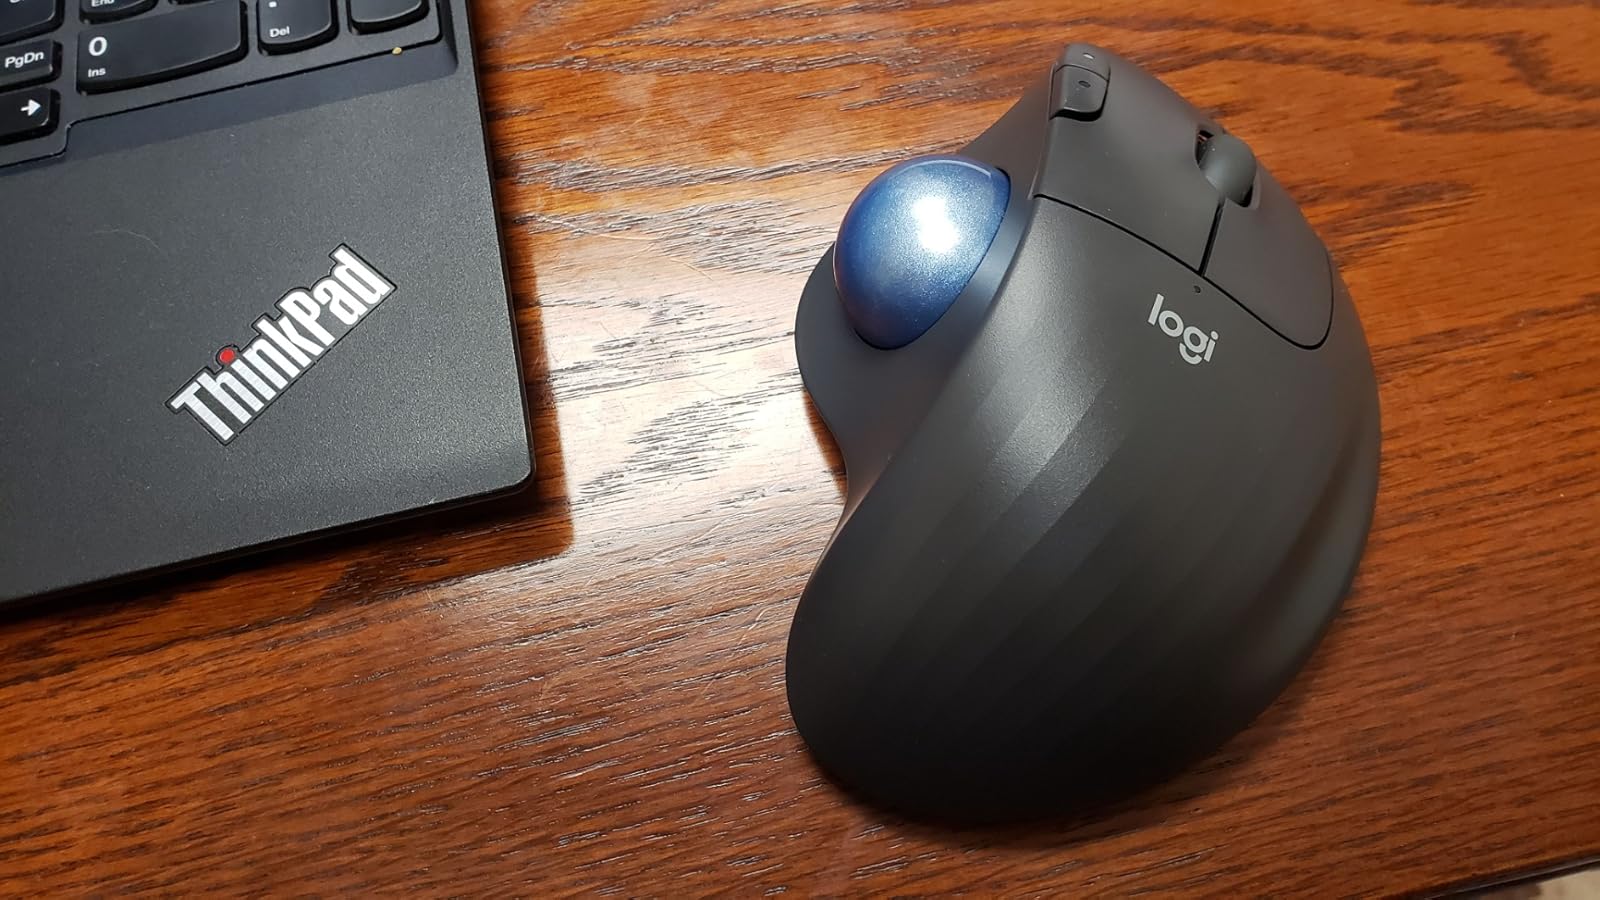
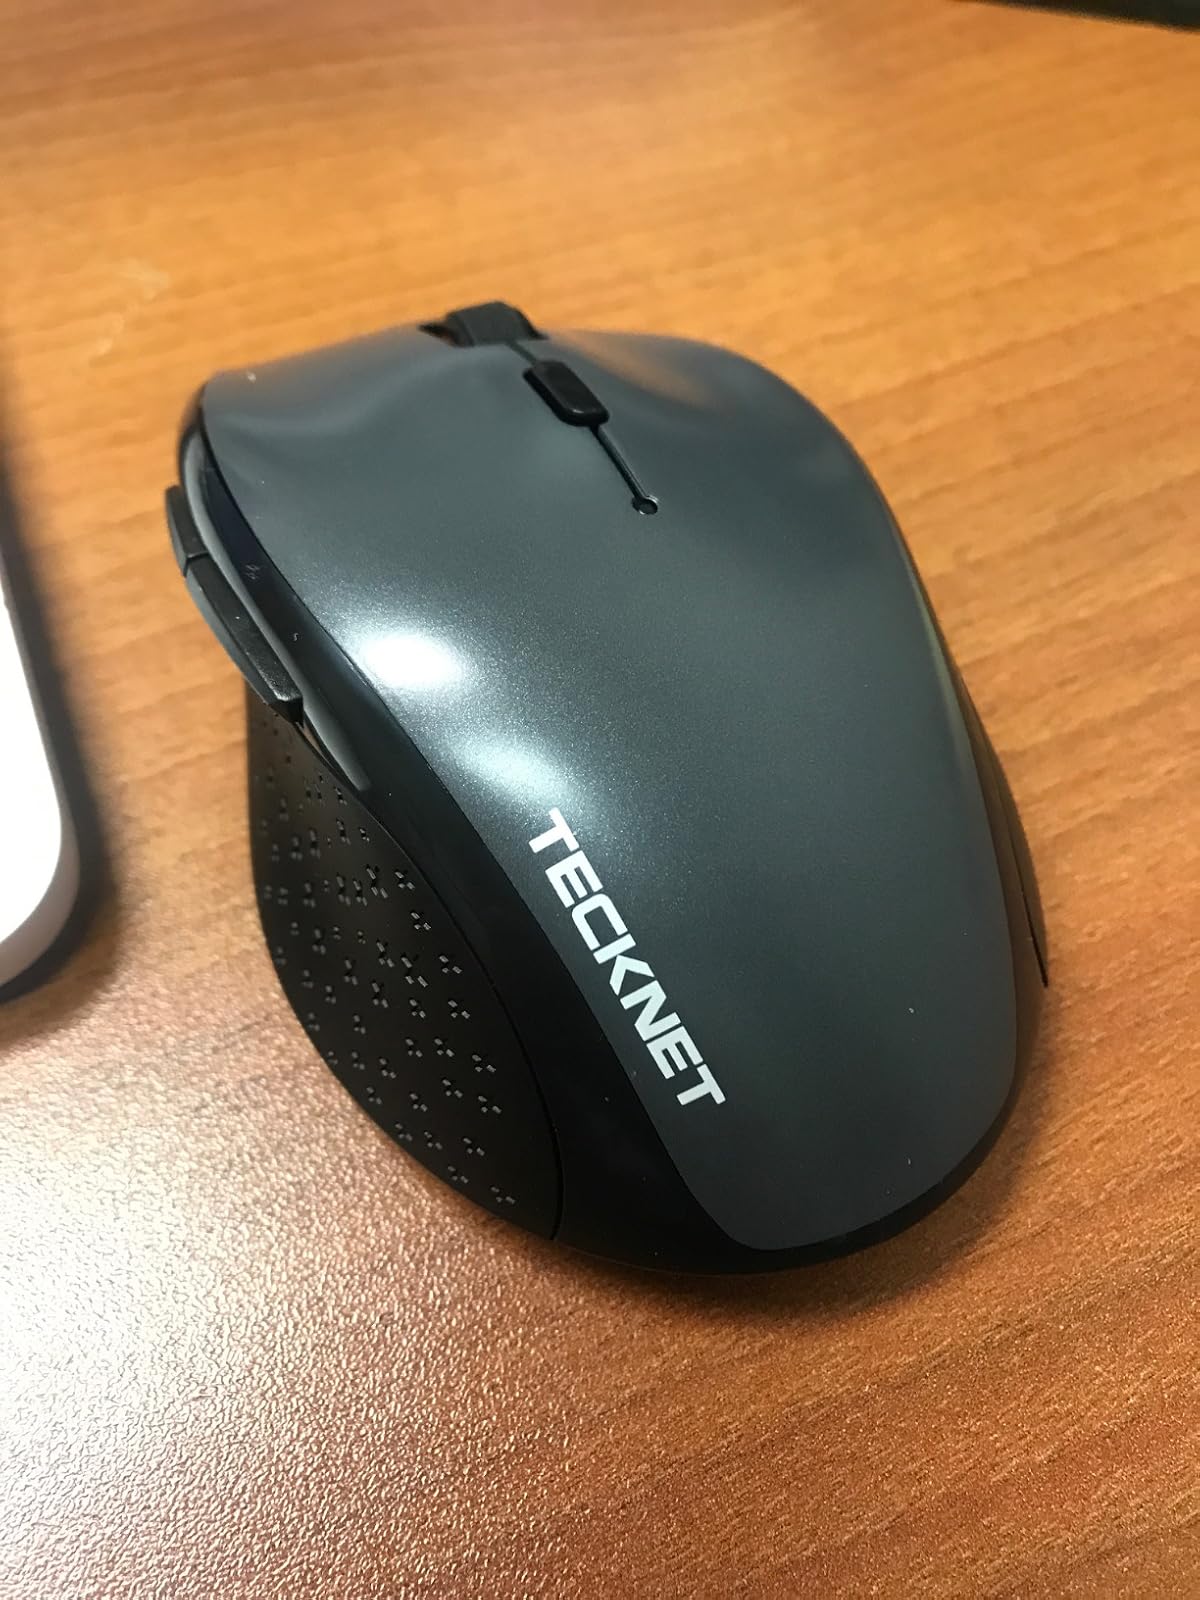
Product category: mouse
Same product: no